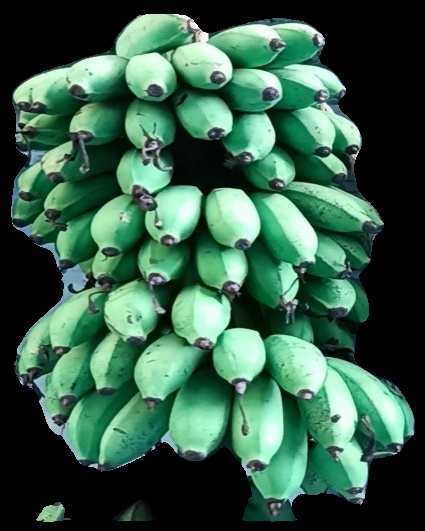
Variety: rasbale
Grade: grade2